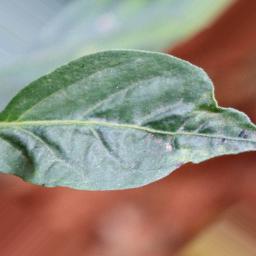
Label: mites_and_trips